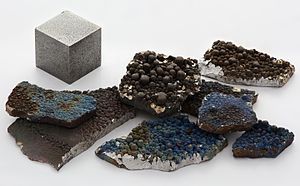
Mangan
Gråt metal
Mangan er det 25. grundstof i det periodiske system og har det kemiske symbol Mn: Under normale temperatur- og trykforhold optræder dette overgangsmetal som et temmelig hårdt metal, der minder om jern, men er langt mere "sprødt" og skrøbeligt.